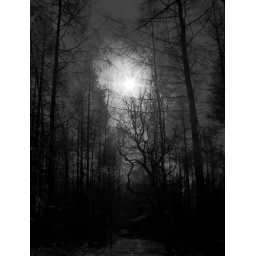
A sinister feel is added by using a deep red filter in black and white mode